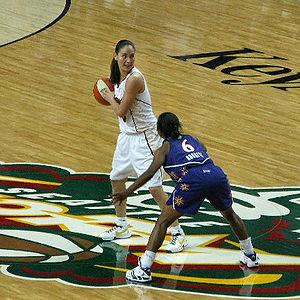
Sue Bird, officiellement Suzanne Brigit Bird, est une joueuse de basket-ball de nationalité israélo-américaine, évoluant au poste de meneuse. Son palmarès est riche de deux titres universitaires en National Collegiate Athletic Association, trois titres de championne WNBA, en 2004, 2010 et 2018 et de quatre victoires consécutives dans la compétition de clubs la plus importante en Europe, l'Euroligue, de 2007 à 2010. Avec la sélection américaine, elle est, en même temps que ses coéquipières Diana Taurasi et Tamika Catchings quadruple championne olympique, en 2004, 2008, 2012 et 2016. Elle est également la seule joueuse à avoir remporté quatre fois le titre mondial, en 2002, 2010, 2014 et 2018.
La Women’s National Basketball Association est une ligue américaine professionnelle de basket-ball féminin, créée en 1996 et détenue par la NBA. La saison se déroule l’été, de mai à août pour la saison régulière et en septembre pour les play-offs, période creuse sur le calendrier sportif américain. De nombreuses joueuses jouent également hors États-Unis et notamment en Euroligue pendant l'inter-saison.
La saison WNBA 2016 est la vingtième saison de la Women's National Basketball Association.
Le Wade Trophy ou Trophée Wade est une récompense décernée annuellement à la meilleure basketteuse universitaire de Division I National Collegiate Athletic Association. Il est nommé d'après l'entraîneuse triple championne de Delta State University Lily Margaret Wade. Il est remis depuis 1978. Il est sponsorisé par State Farm Insurance et est décerné par la convention de la Women's Basketball Coaches Association.